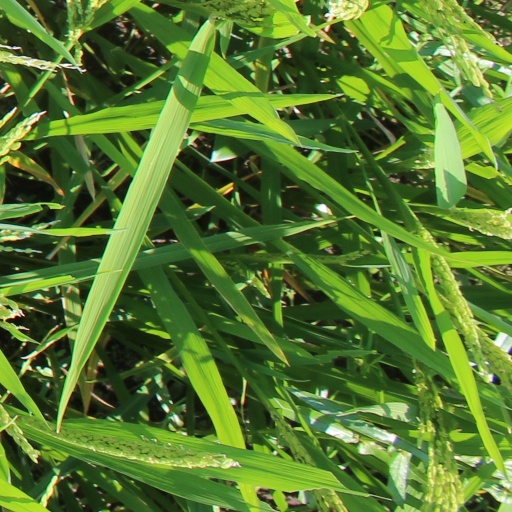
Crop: rice